Reed Johnson

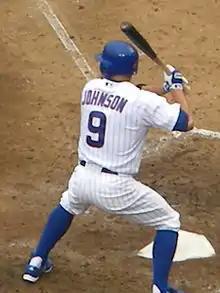
Johnson with the Chicago Cubs in 2009.

On March 25, he signed a one-year deal with the Chicago Cubs. Johnson platooned in center field with Jim Edmonds (as well as Félix Pie to start the season). Johnson "batted in" a game-winning run after he was hit by a pitch with the bases loaded on June 12, against the Atlanta Braves. During a crucial game in the 2008 season against the Milwaukee Brewers, Johnson executed a perfect hard slide into second base that prevented a double play, and allowed the Cubs to take a one-run lead. When Johnson returned to Rogers Centre to play the Toronto Blue Jays on June 13, 2008, he received a long standing ovation from Blue Jays fans.